Protected areas of Portugal

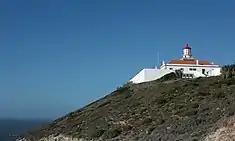
The Cabo Mondego Lighthouse, sentinel along the Cape of Mondego

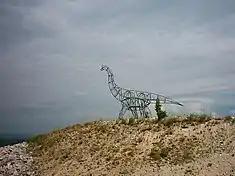
Symbolizing the sauropods that once roamed through Serras de Aire e Candeeiros Natural Park

A Natural monument is a naturally formed occurrence with a singular, rare our representative characteristics in terms of its ecologic, aesthetic, scientific or cultural value, requiring its conservation and maintenance. This classification envisions the protection of its natural value, namely notable occurrences of geological patrimony, the integrity of its characteristics and the areas immediately around them, with the adoption of constraints to limit inappropriate use.